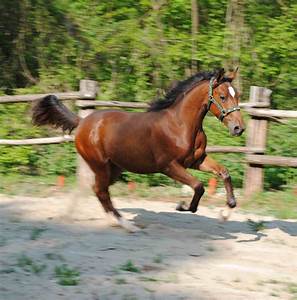
Label: horse